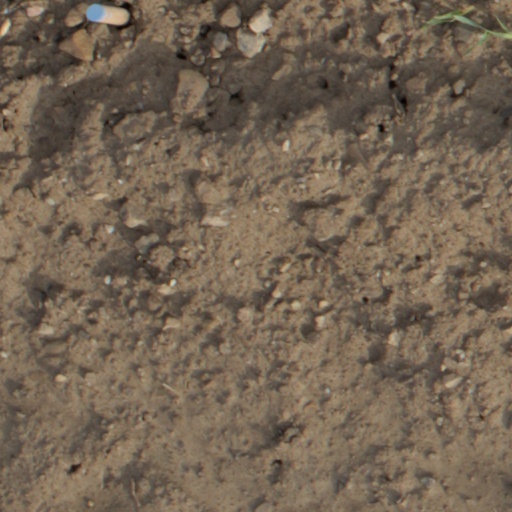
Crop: wheat